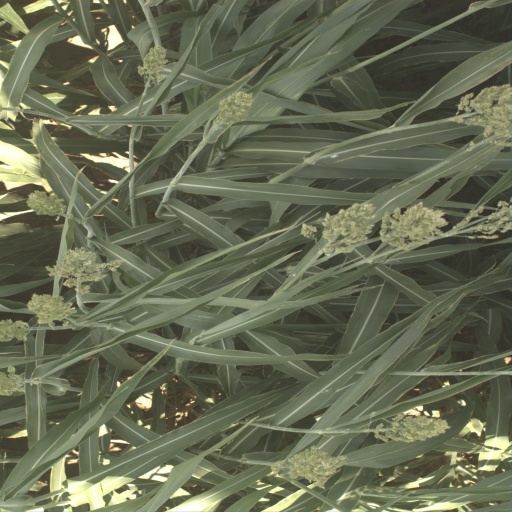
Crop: sorghum